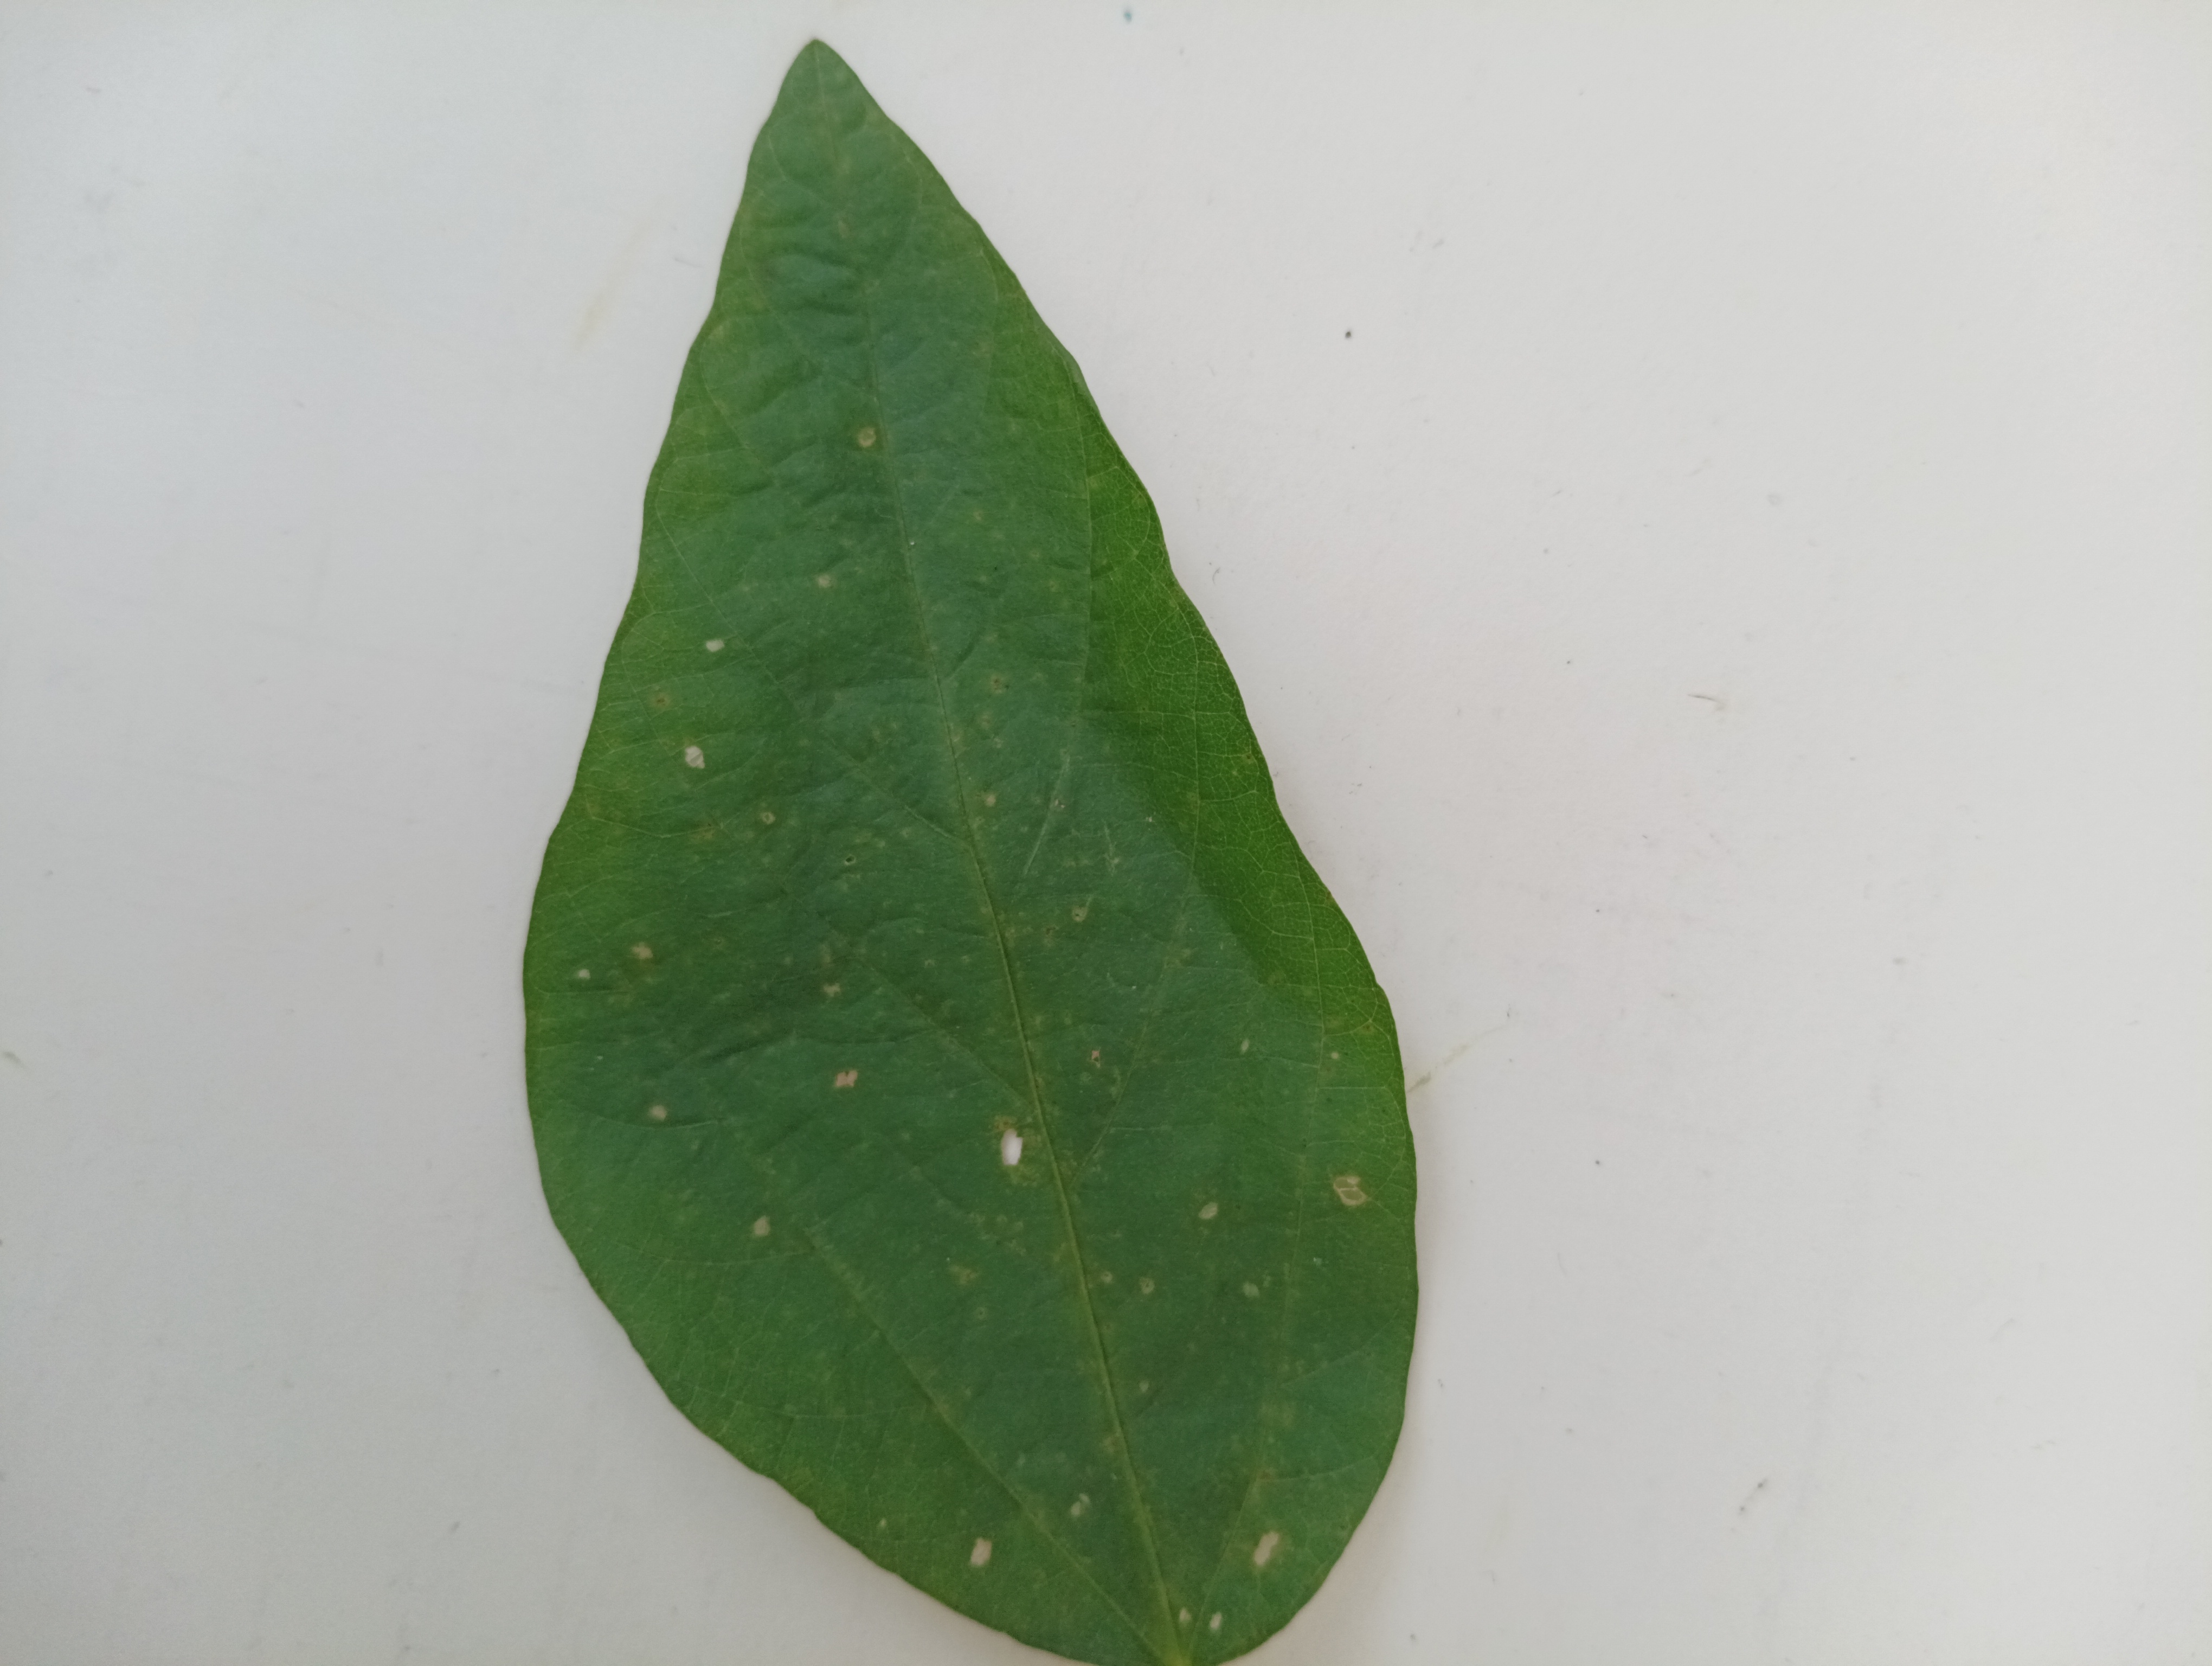
Label: Bacterial leaf Blight